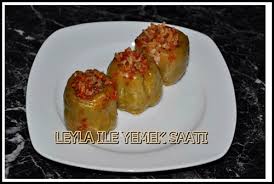
Yemek: biber_dolmasi